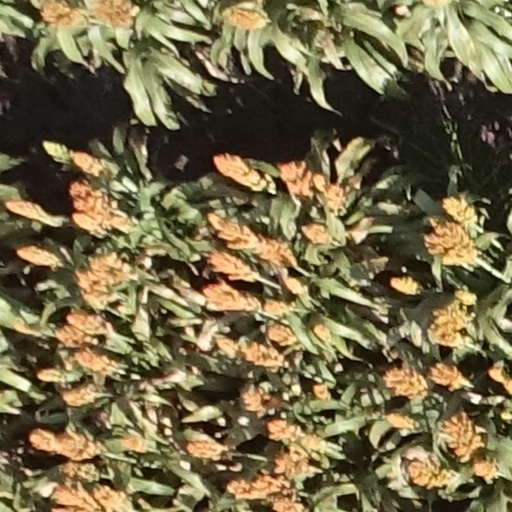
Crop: sorghum